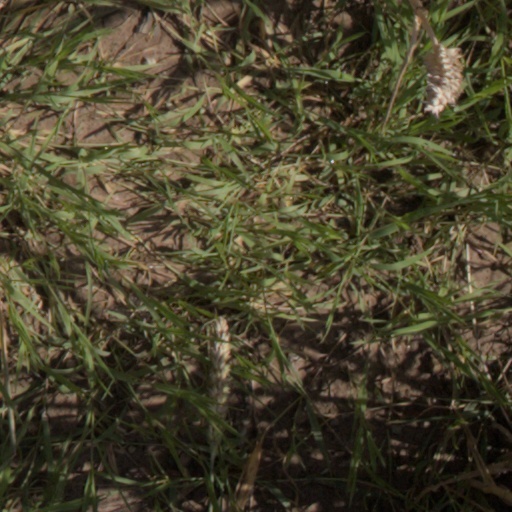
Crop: wheat